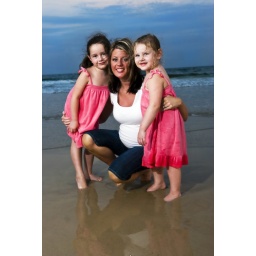
Stacey w/ my girls ...they were playing in the ocean while we were photographing